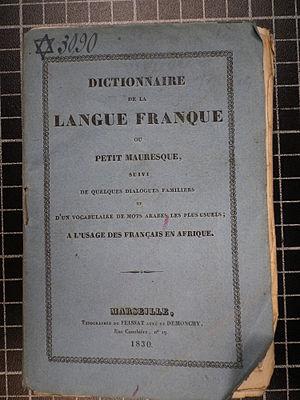
La lingua franca, ou langue franque, ou encore sabir est historiquement un pidgin utilisé comme langue véhiculaire du Moyen Âge au XIXᵉ siècle dans l’ensemble du bassin méditerranéen, principalement par les marins et les marchands, mais aussi par les bagnards, prisonniers, esclaves et populations déplacées de toutes origines. Dans son célèbre Dictionnaire universel, Antoine Furetière en donne la définition suivante : « Un jargon qu'on parle sur la mer Méditerranée, composé de français, d'italien, d'espagnol et d'autres langues, qui s'entend par tous les matelots et marchands de quelque nation qu'ils soient ».